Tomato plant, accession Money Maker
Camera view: bottom (45 deg); turntable rotation: 240 degrees
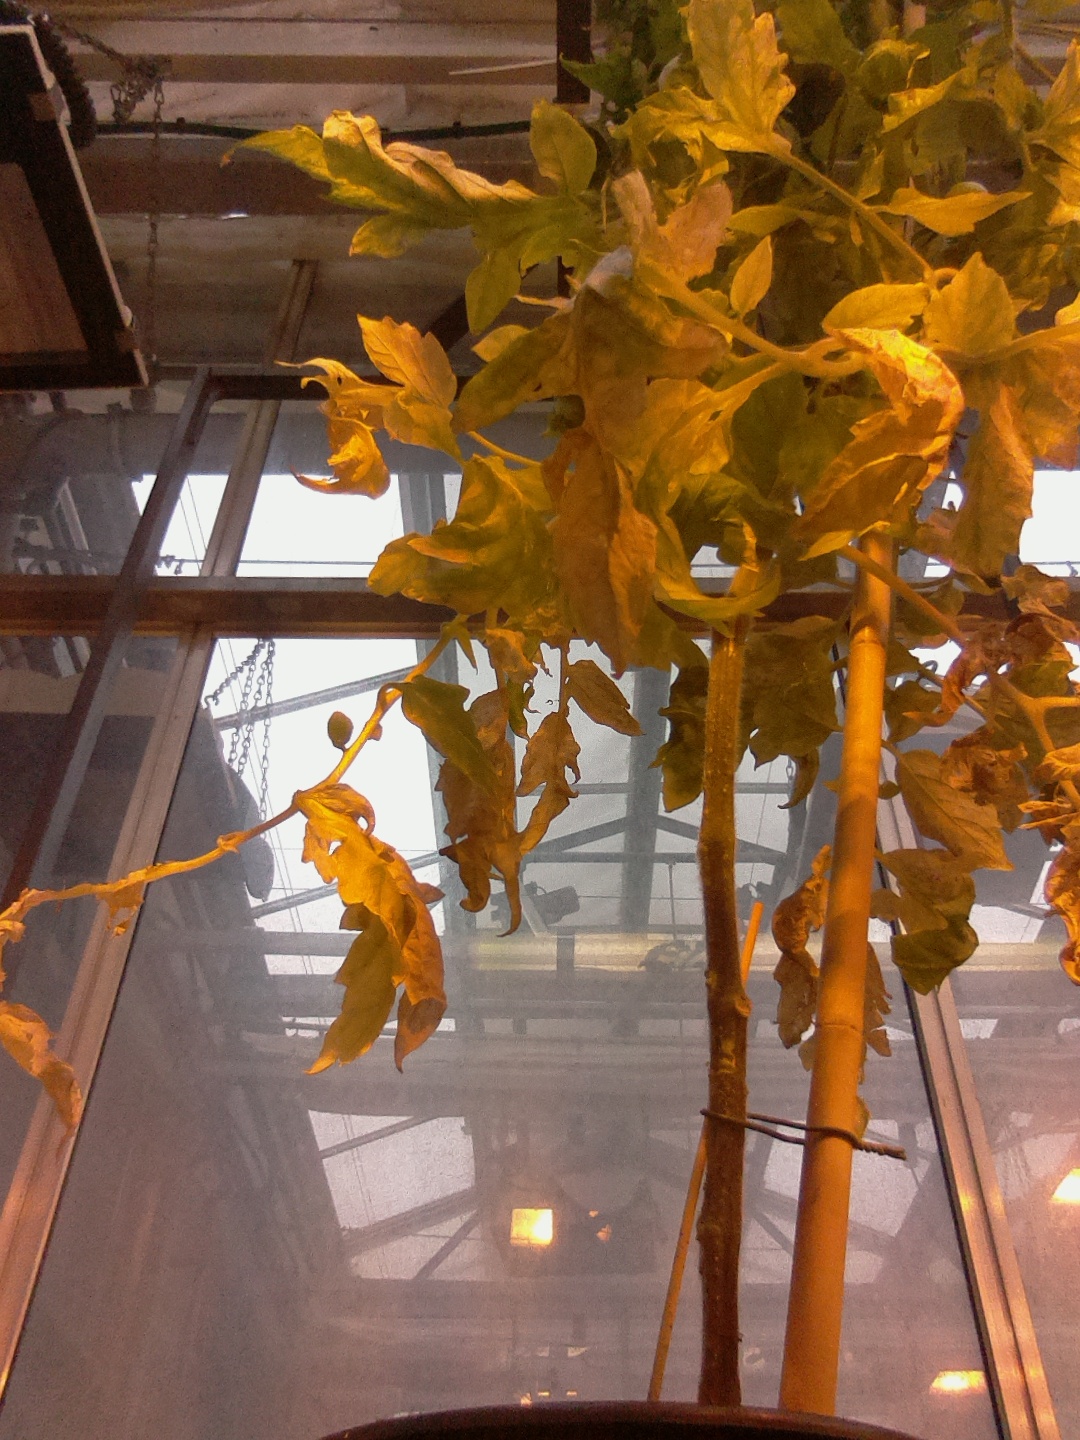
BBCH growth stage 79: 90% -100% of final fruit size